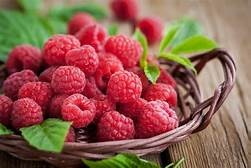
Label: raspberry